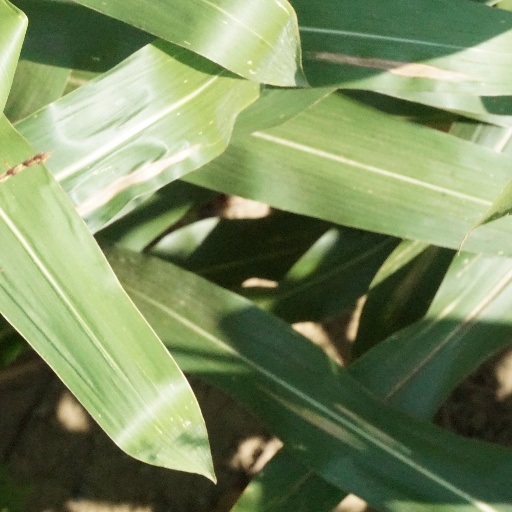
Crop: maize; corn